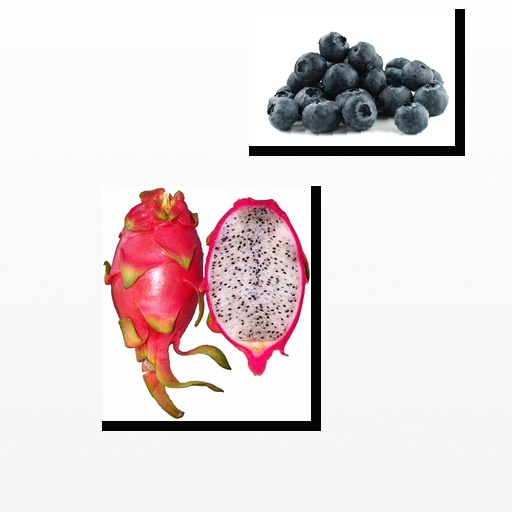
Food items: dragon_fruit, blueberry